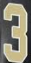
Number: 3